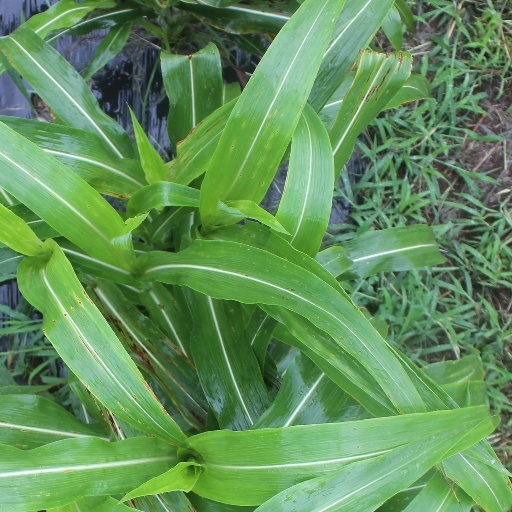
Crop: sorghum